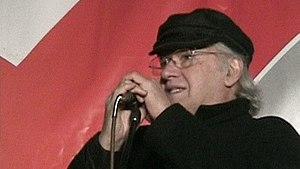
Quilapayún est un groupe de musique chilien créé à Santiago en 1965.